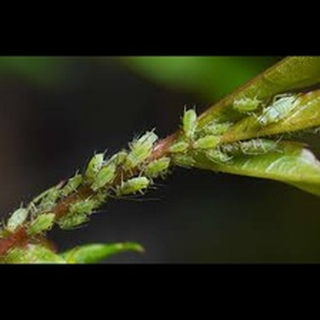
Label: wheat_aphid